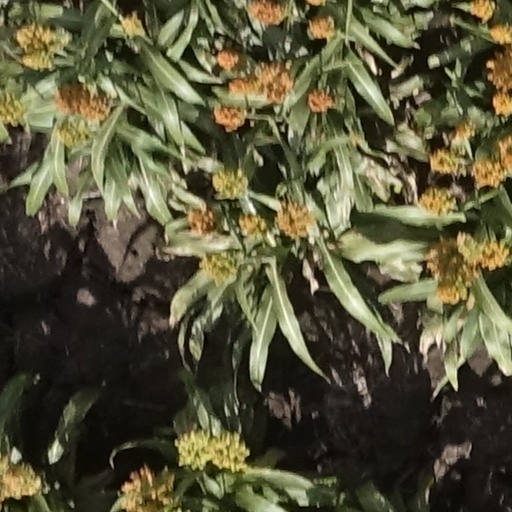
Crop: sorghum